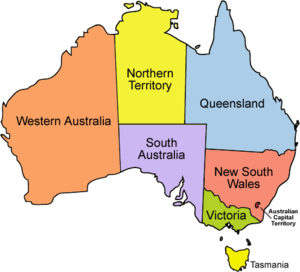
En géographie, le 26ᵉ parallèle sud est le parallèle joignant les points de la surface de la Terre dont la latitude est égale à 26° sud.
En géographie, le 29ᵉ parallèle sud est le parallèle joignant les points de la surface de la Terre dont la latitude est égale à 29° sud